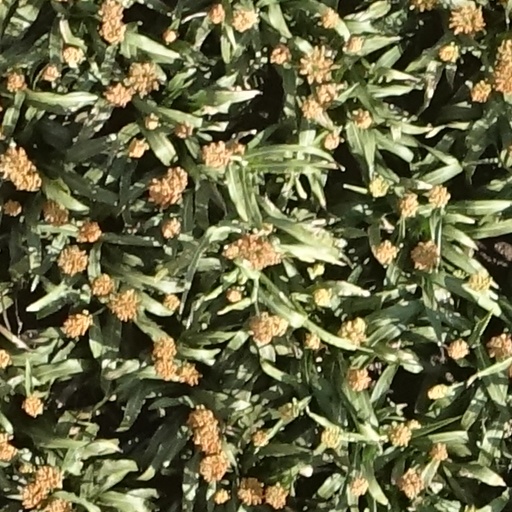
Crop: sorghum